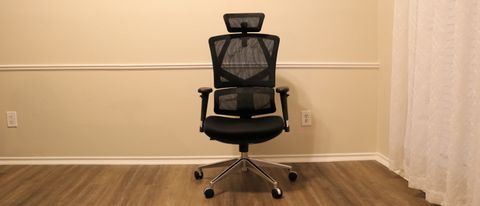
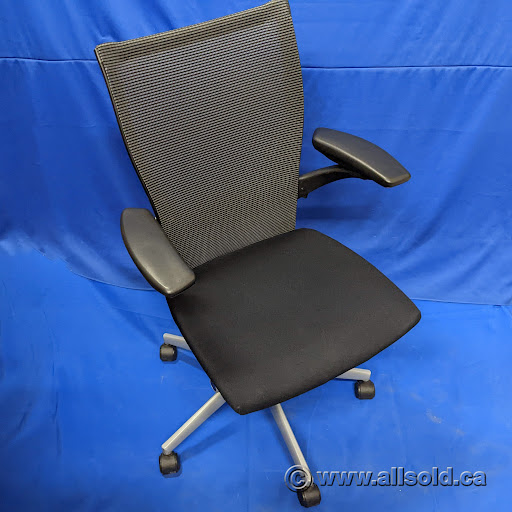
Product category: items_chair
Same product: no